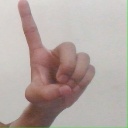
अक्षर: ड